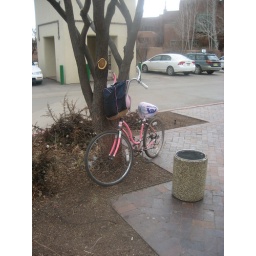
Pink bike outside borders, 3/2/2008. Note that it is pink tape over a rusty frame.